Paul McKee (developer)

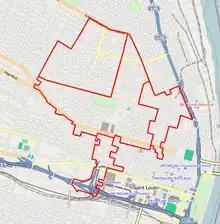
NorthSide covers several wards and is broken into four development sections.

Some of McKee's major developments include WingHaven, a mixed-use project that is the corporate home to Mastercard Operations Center in O'Fallon, NorthPark, a joint venture with Bob Clark's Clayco Realty Group including of planned commercial and industrial redevelopment in North St. Louis County that is the corporate home to Express Scripts, and Hazelwood Commerce Center, a industrial park in Hazelwood, Missouri.